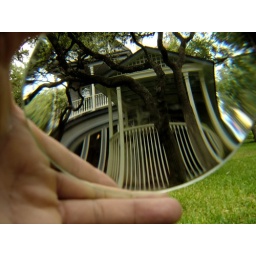
house in the glass